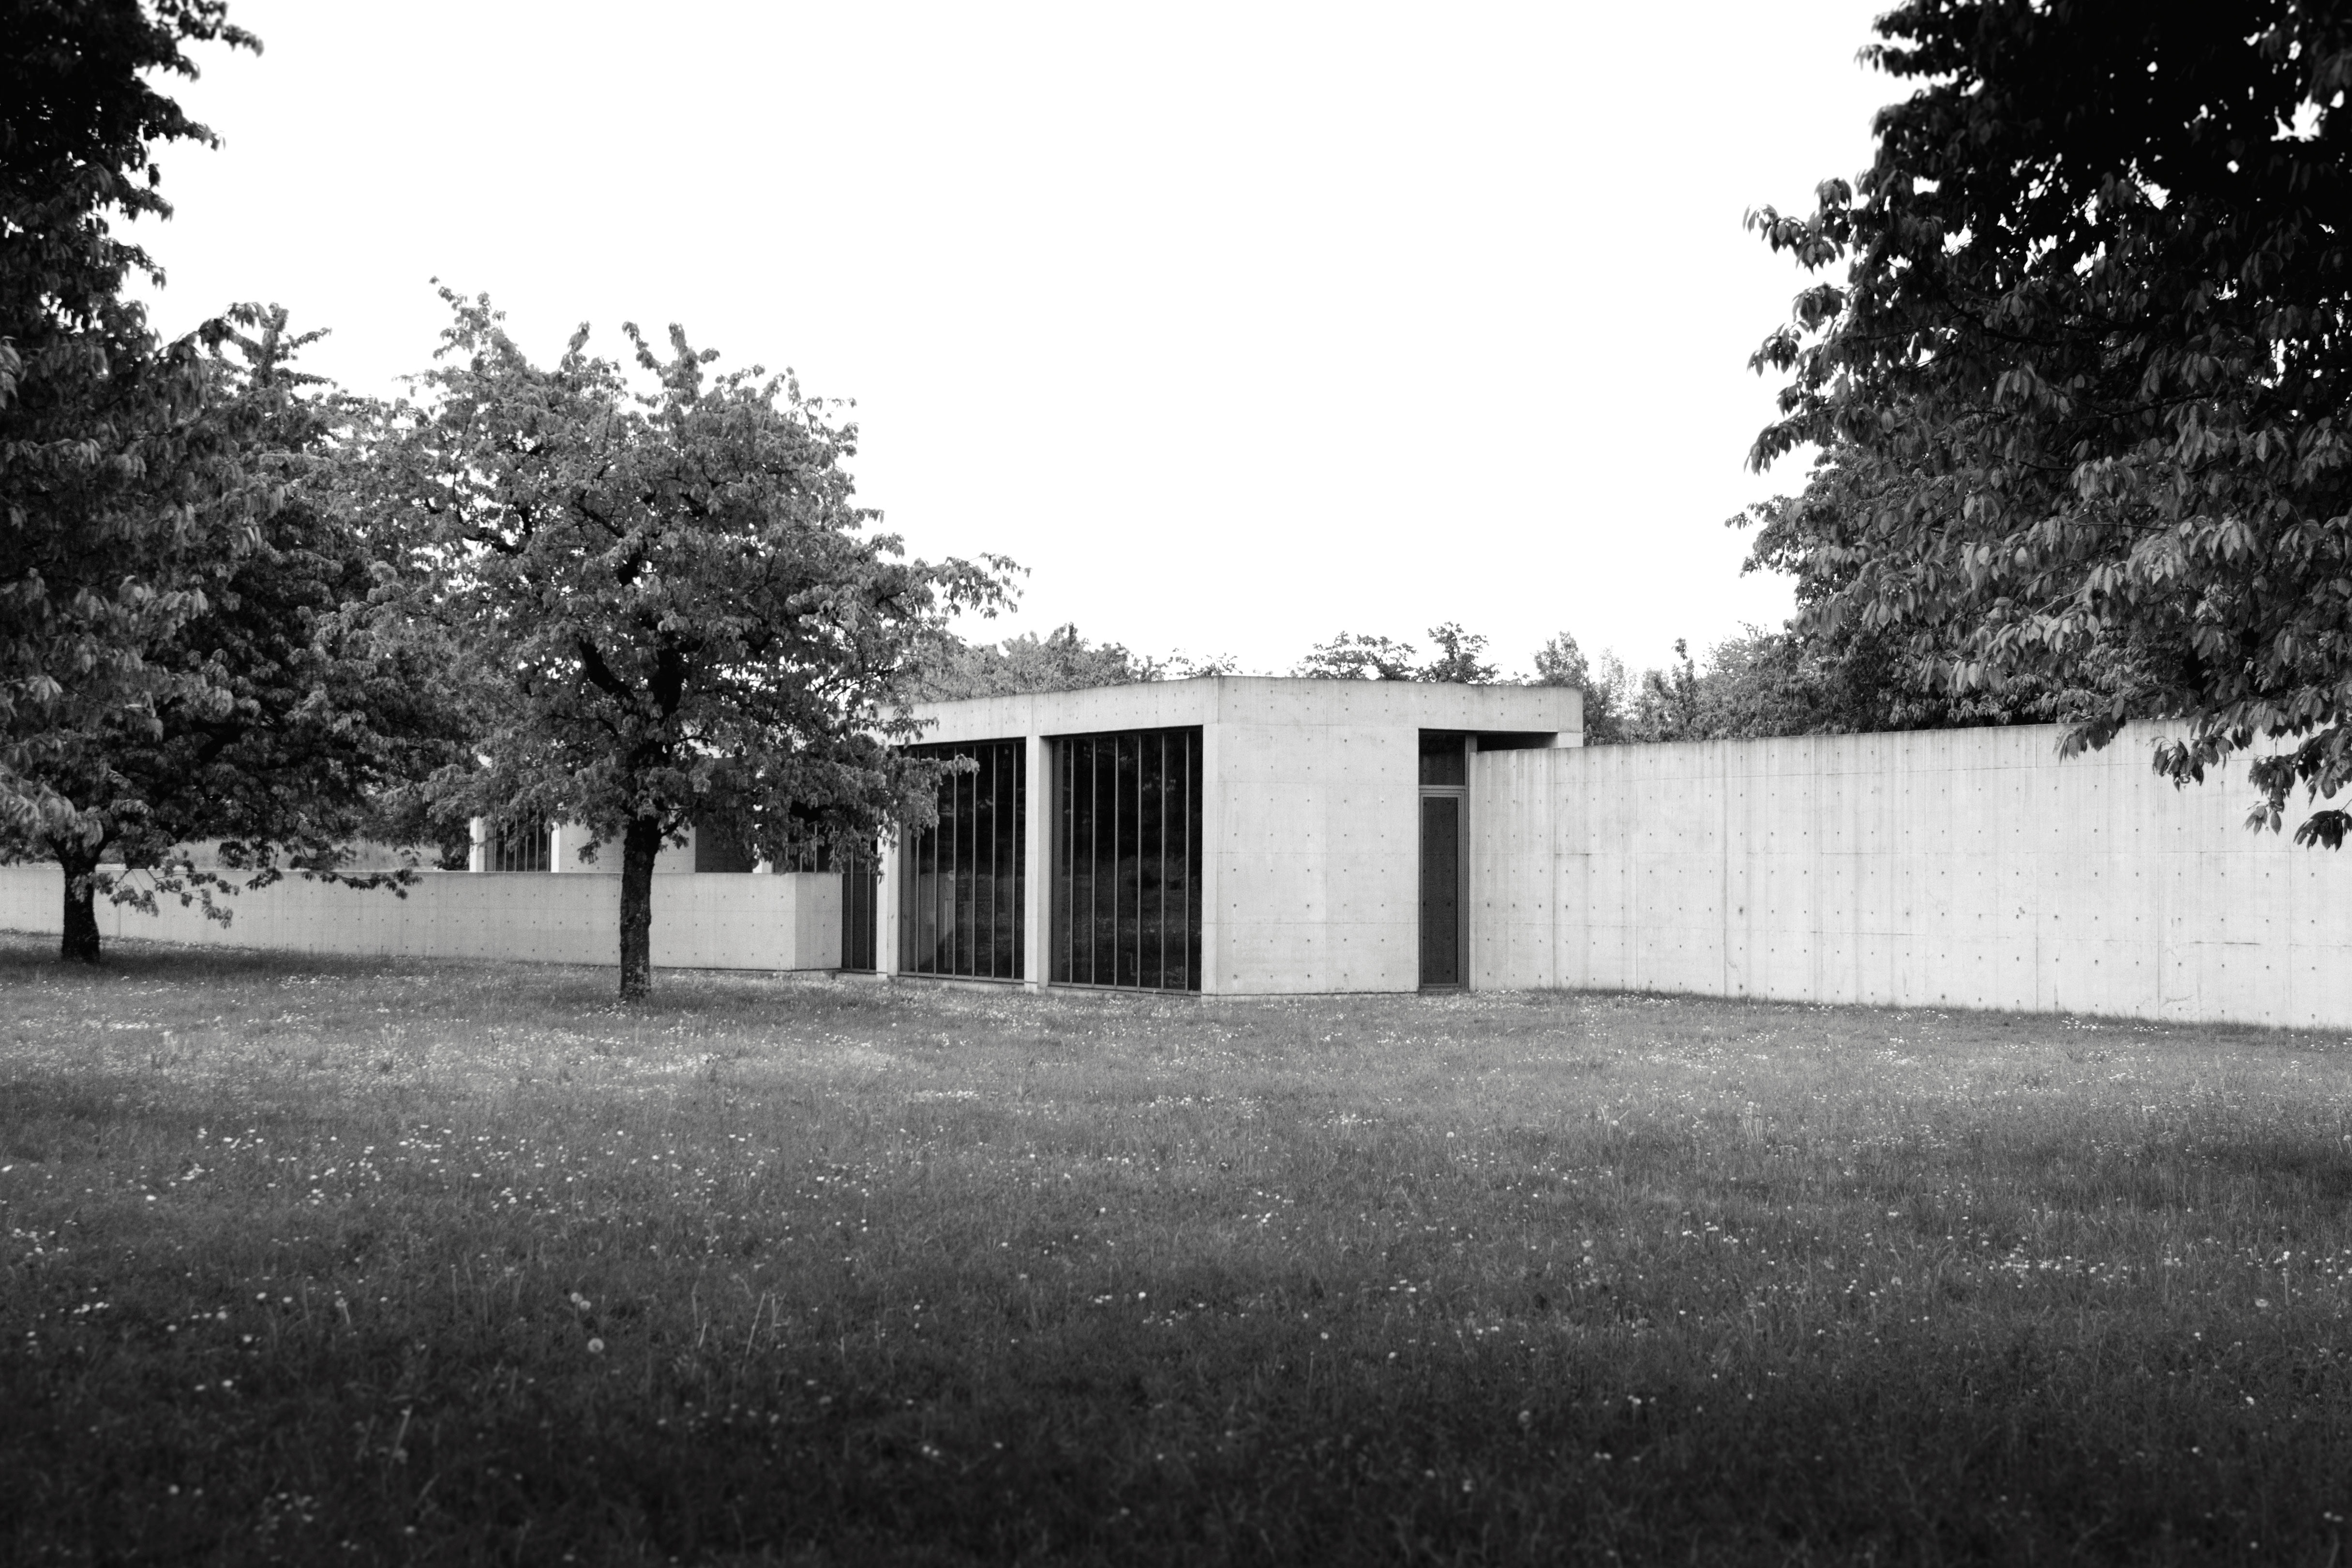
black and white, house, home, monochrome, estate, monochrome photography, residential area